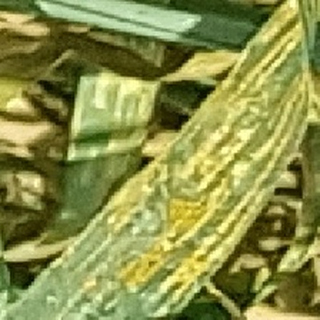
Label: wheat_yellow_rust